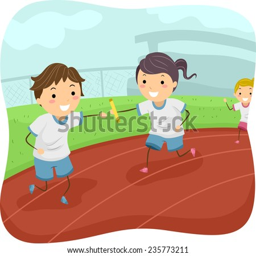
illustration of person in a relay race